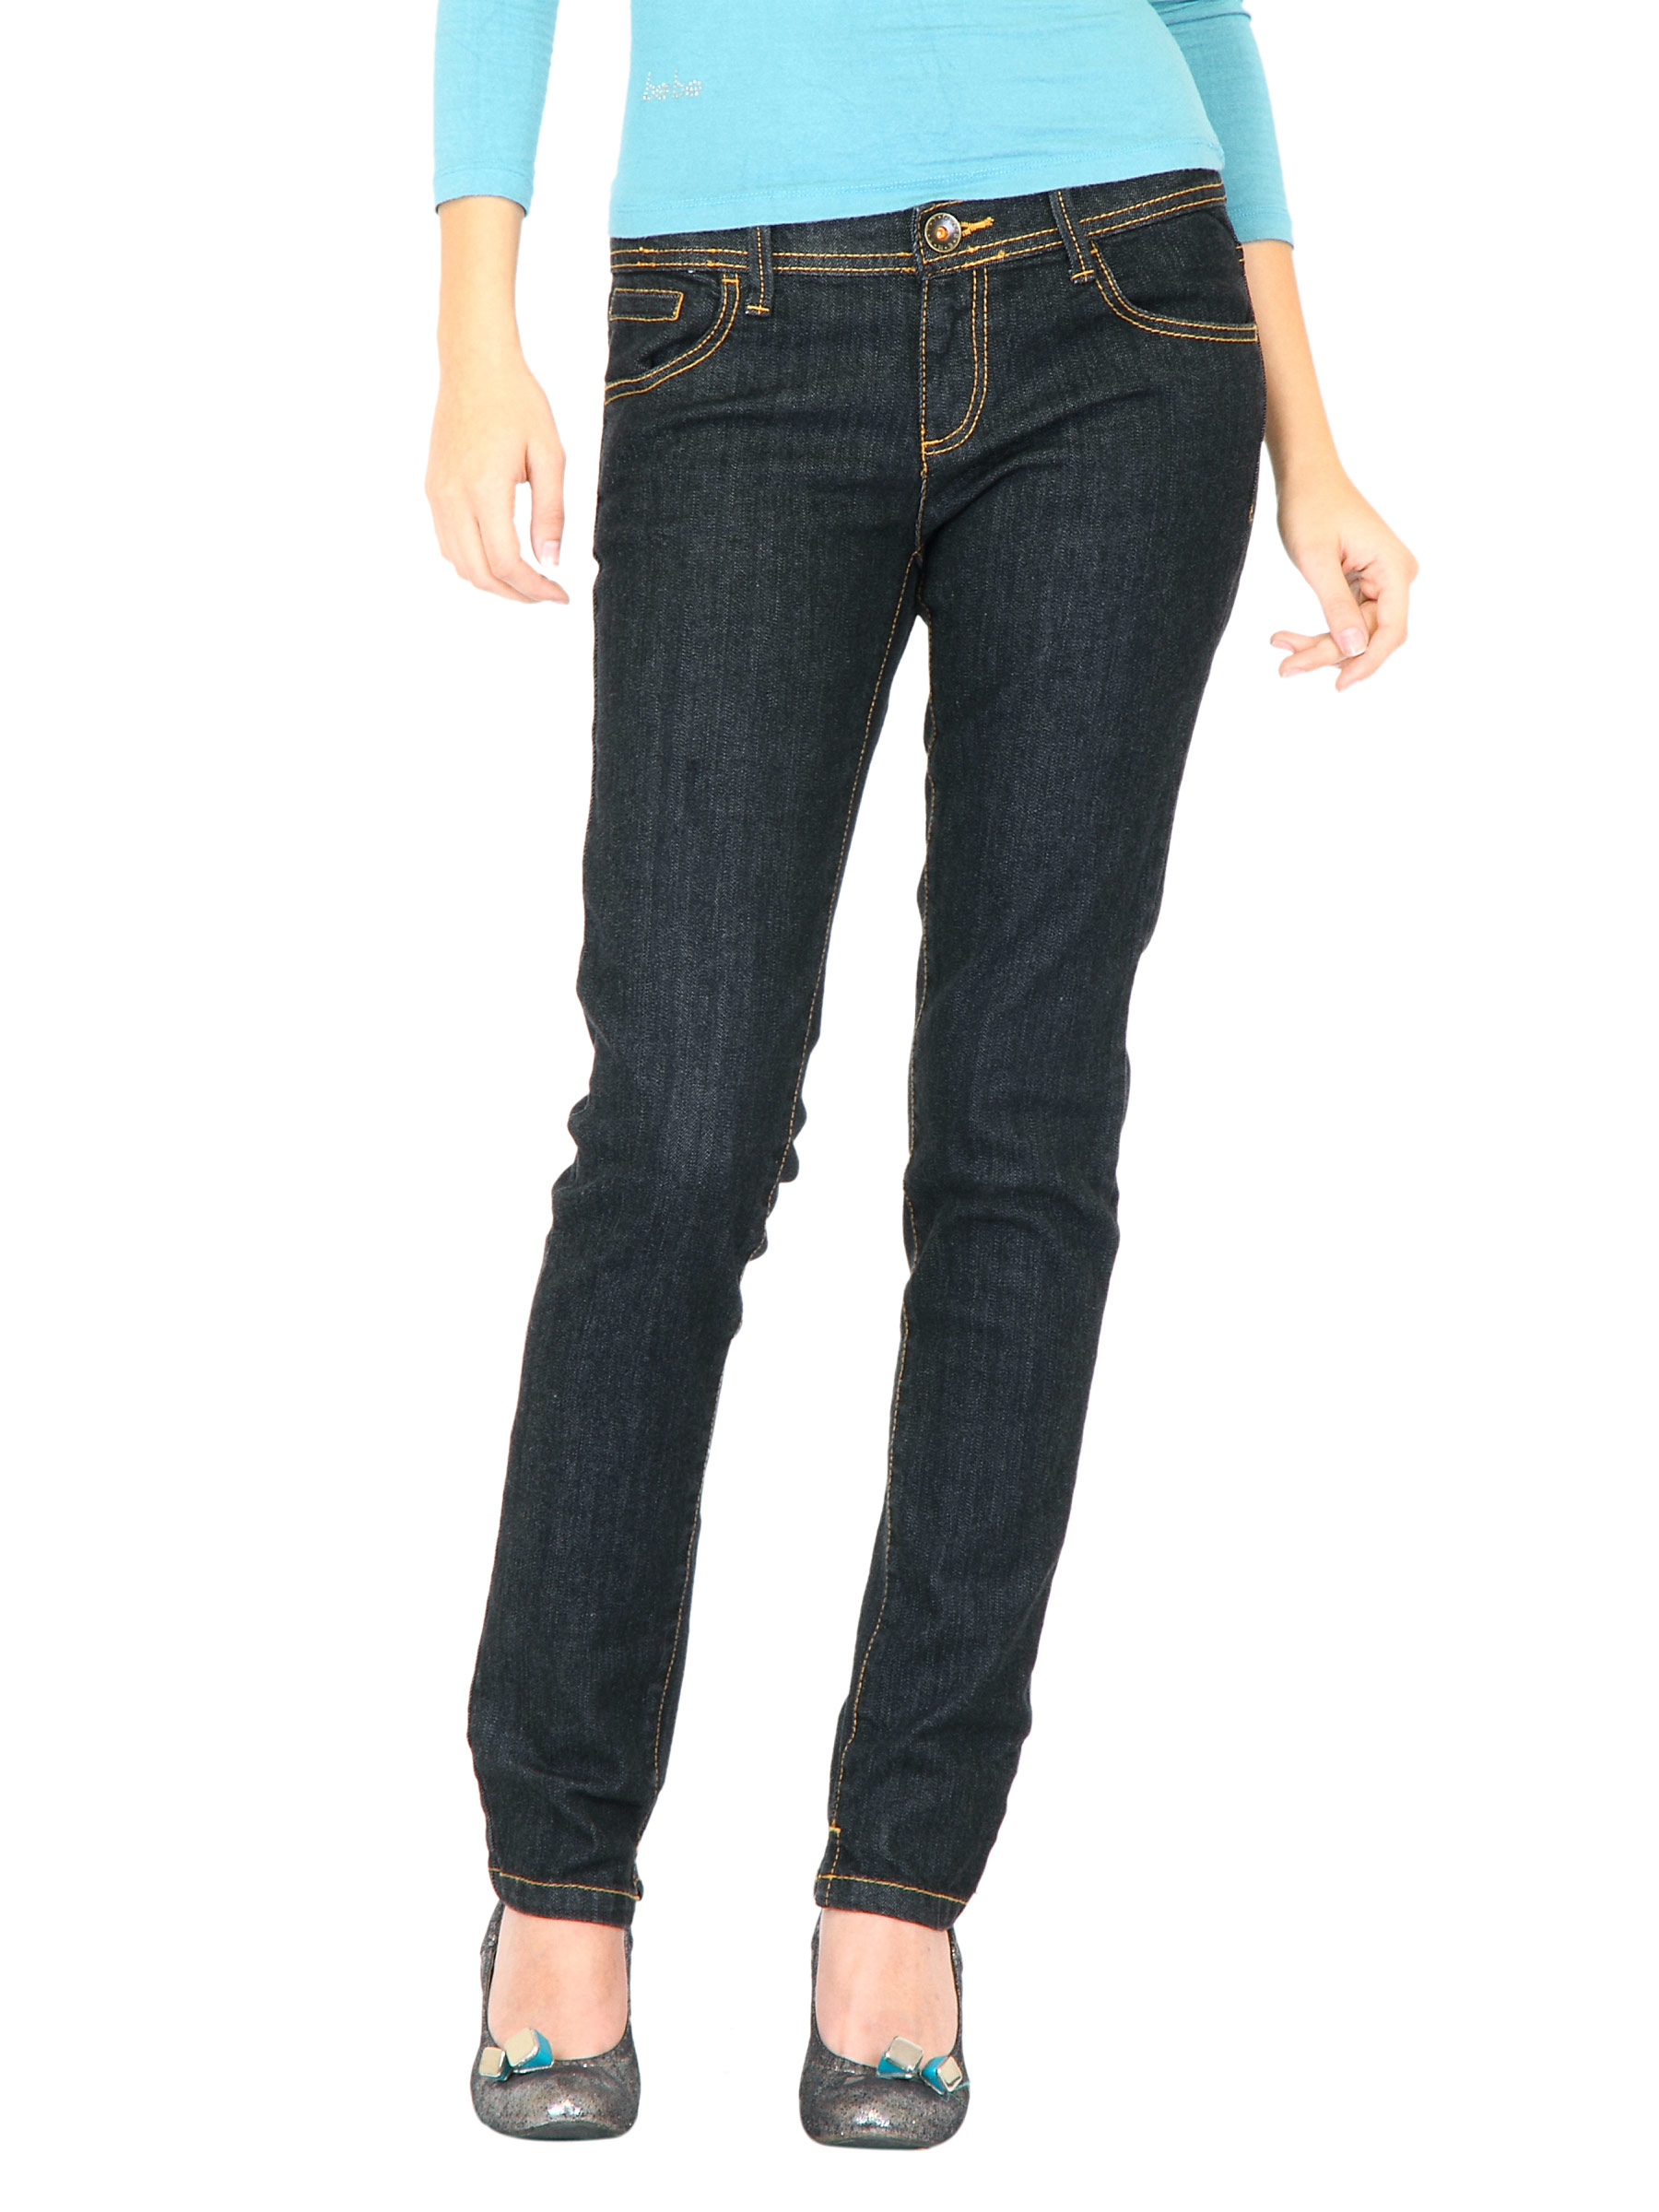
United Colors of Benetton Women Washed Black Jeans
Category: Apparel / Bottomwear / Jeans
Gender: Women
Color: Black
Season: Fall 2011
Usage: Casual